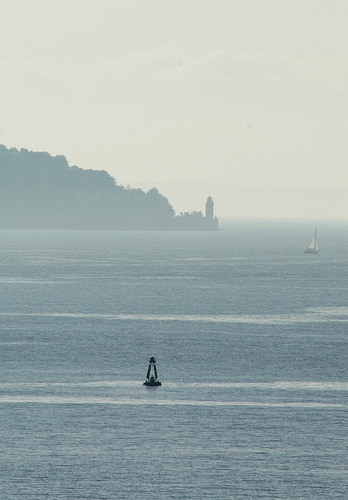
A BUOY OUT THE OCEAN, WITH A SMALL BOAT IN THE FAR DISTANCE